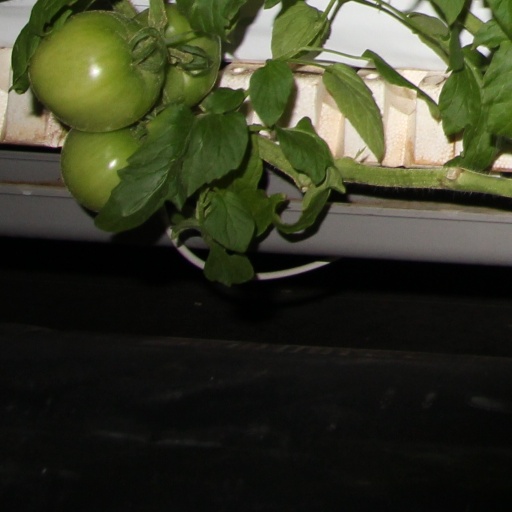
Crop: tomato